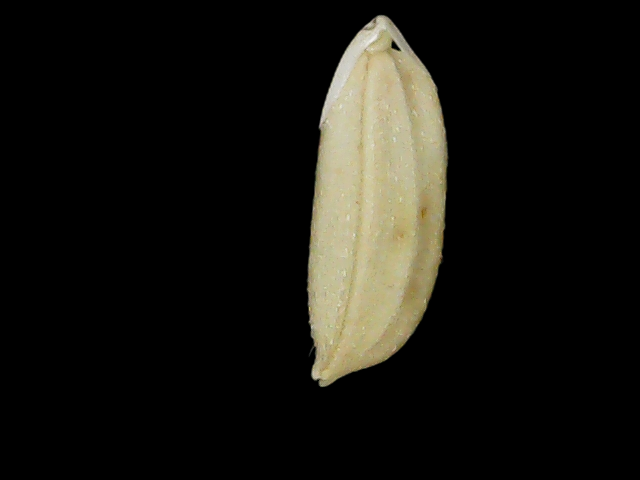
Rice variety: Br23